Second Presbyterian Church (Chicago)

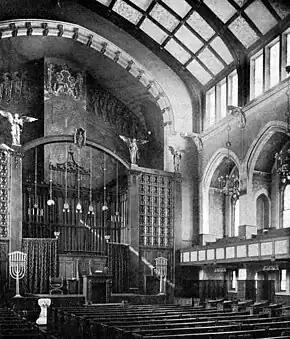
View of the remodeled sanctuary, c. 1902

Shaw, working with his friend, the painter Frederic Clay Bartlett, and several other designers and craftsmen, gave Second Presbyterian a sanctuary firmly rooted in Arts and Crafts principles. Abandoning the original neo-Gothic approach, Shaw lowered the pitch of the roof by 14 feet and moved the support columns closer to the side walls to visually increase the width of the space, and used warm stained oak and plaster panels throughout. He planned an auditorium-style sanctuary, with no central aisle that would seat 1200. This was appropriate for a congregation that emphasized preaching and musical worship. For the same reason, the pews are gently curved, providing good sight lines to the pulpit. The decorative program of the interior is rich, but subdued, emphasizing brown, buff, dusky crimson, and dull gold.